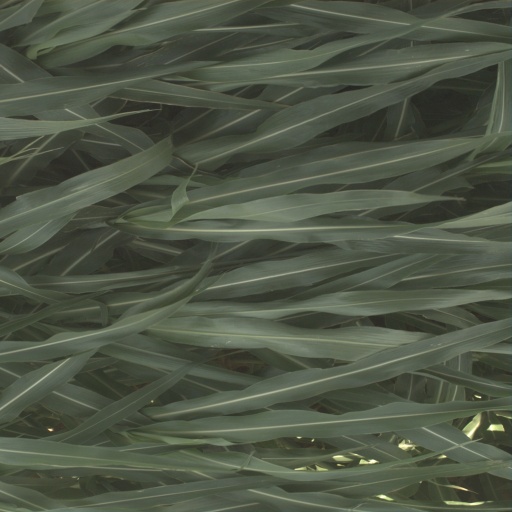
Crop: sorghum